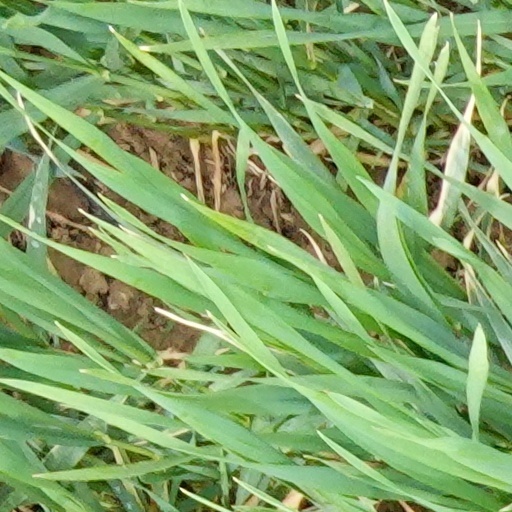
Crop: wheat